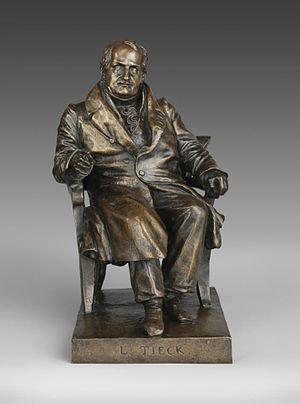
Ludwig Tieck, bronze de David d'Angers (Frick Collection, New York)
Johann Ludwig Tieck, né le 31 mai 1773 à Berlin et mort le 28 avril 1853 dans la même ville, est un poète allemand, traducteur, éditeur, romancier et critique, écrivain du premier romantisme, celui du Cercle d'Iéna, aux côtés des frères Schlegel, de Caroline et Friedrich Schelling, de Novalis, de Fichte. Fils d'un marchand de laine, il étudia la théologie, la philosophie, la littérature. Il séjourna en Italie durant la période 1804-1805, en Angleterre en 1817, où il étudia de près Shakespeare. Il fut dramaturge à la cour de Dresde dès 1825, et appelé à celle du roi Frédéric-Guillaume IV de Prusse à partir de 1841.